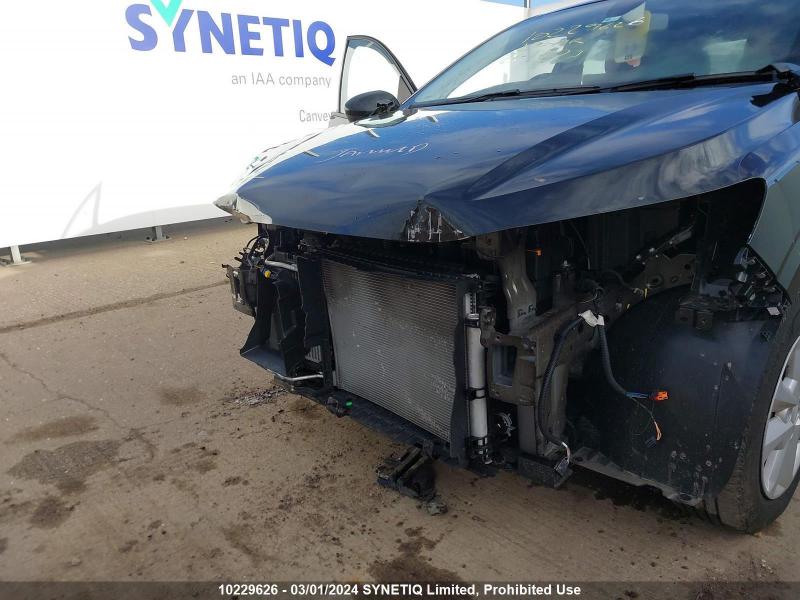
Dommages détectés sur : plaque d'immatriculation avant, pare-choc avant, feu avant droit, feu avant gauche, capot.
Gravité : majeur